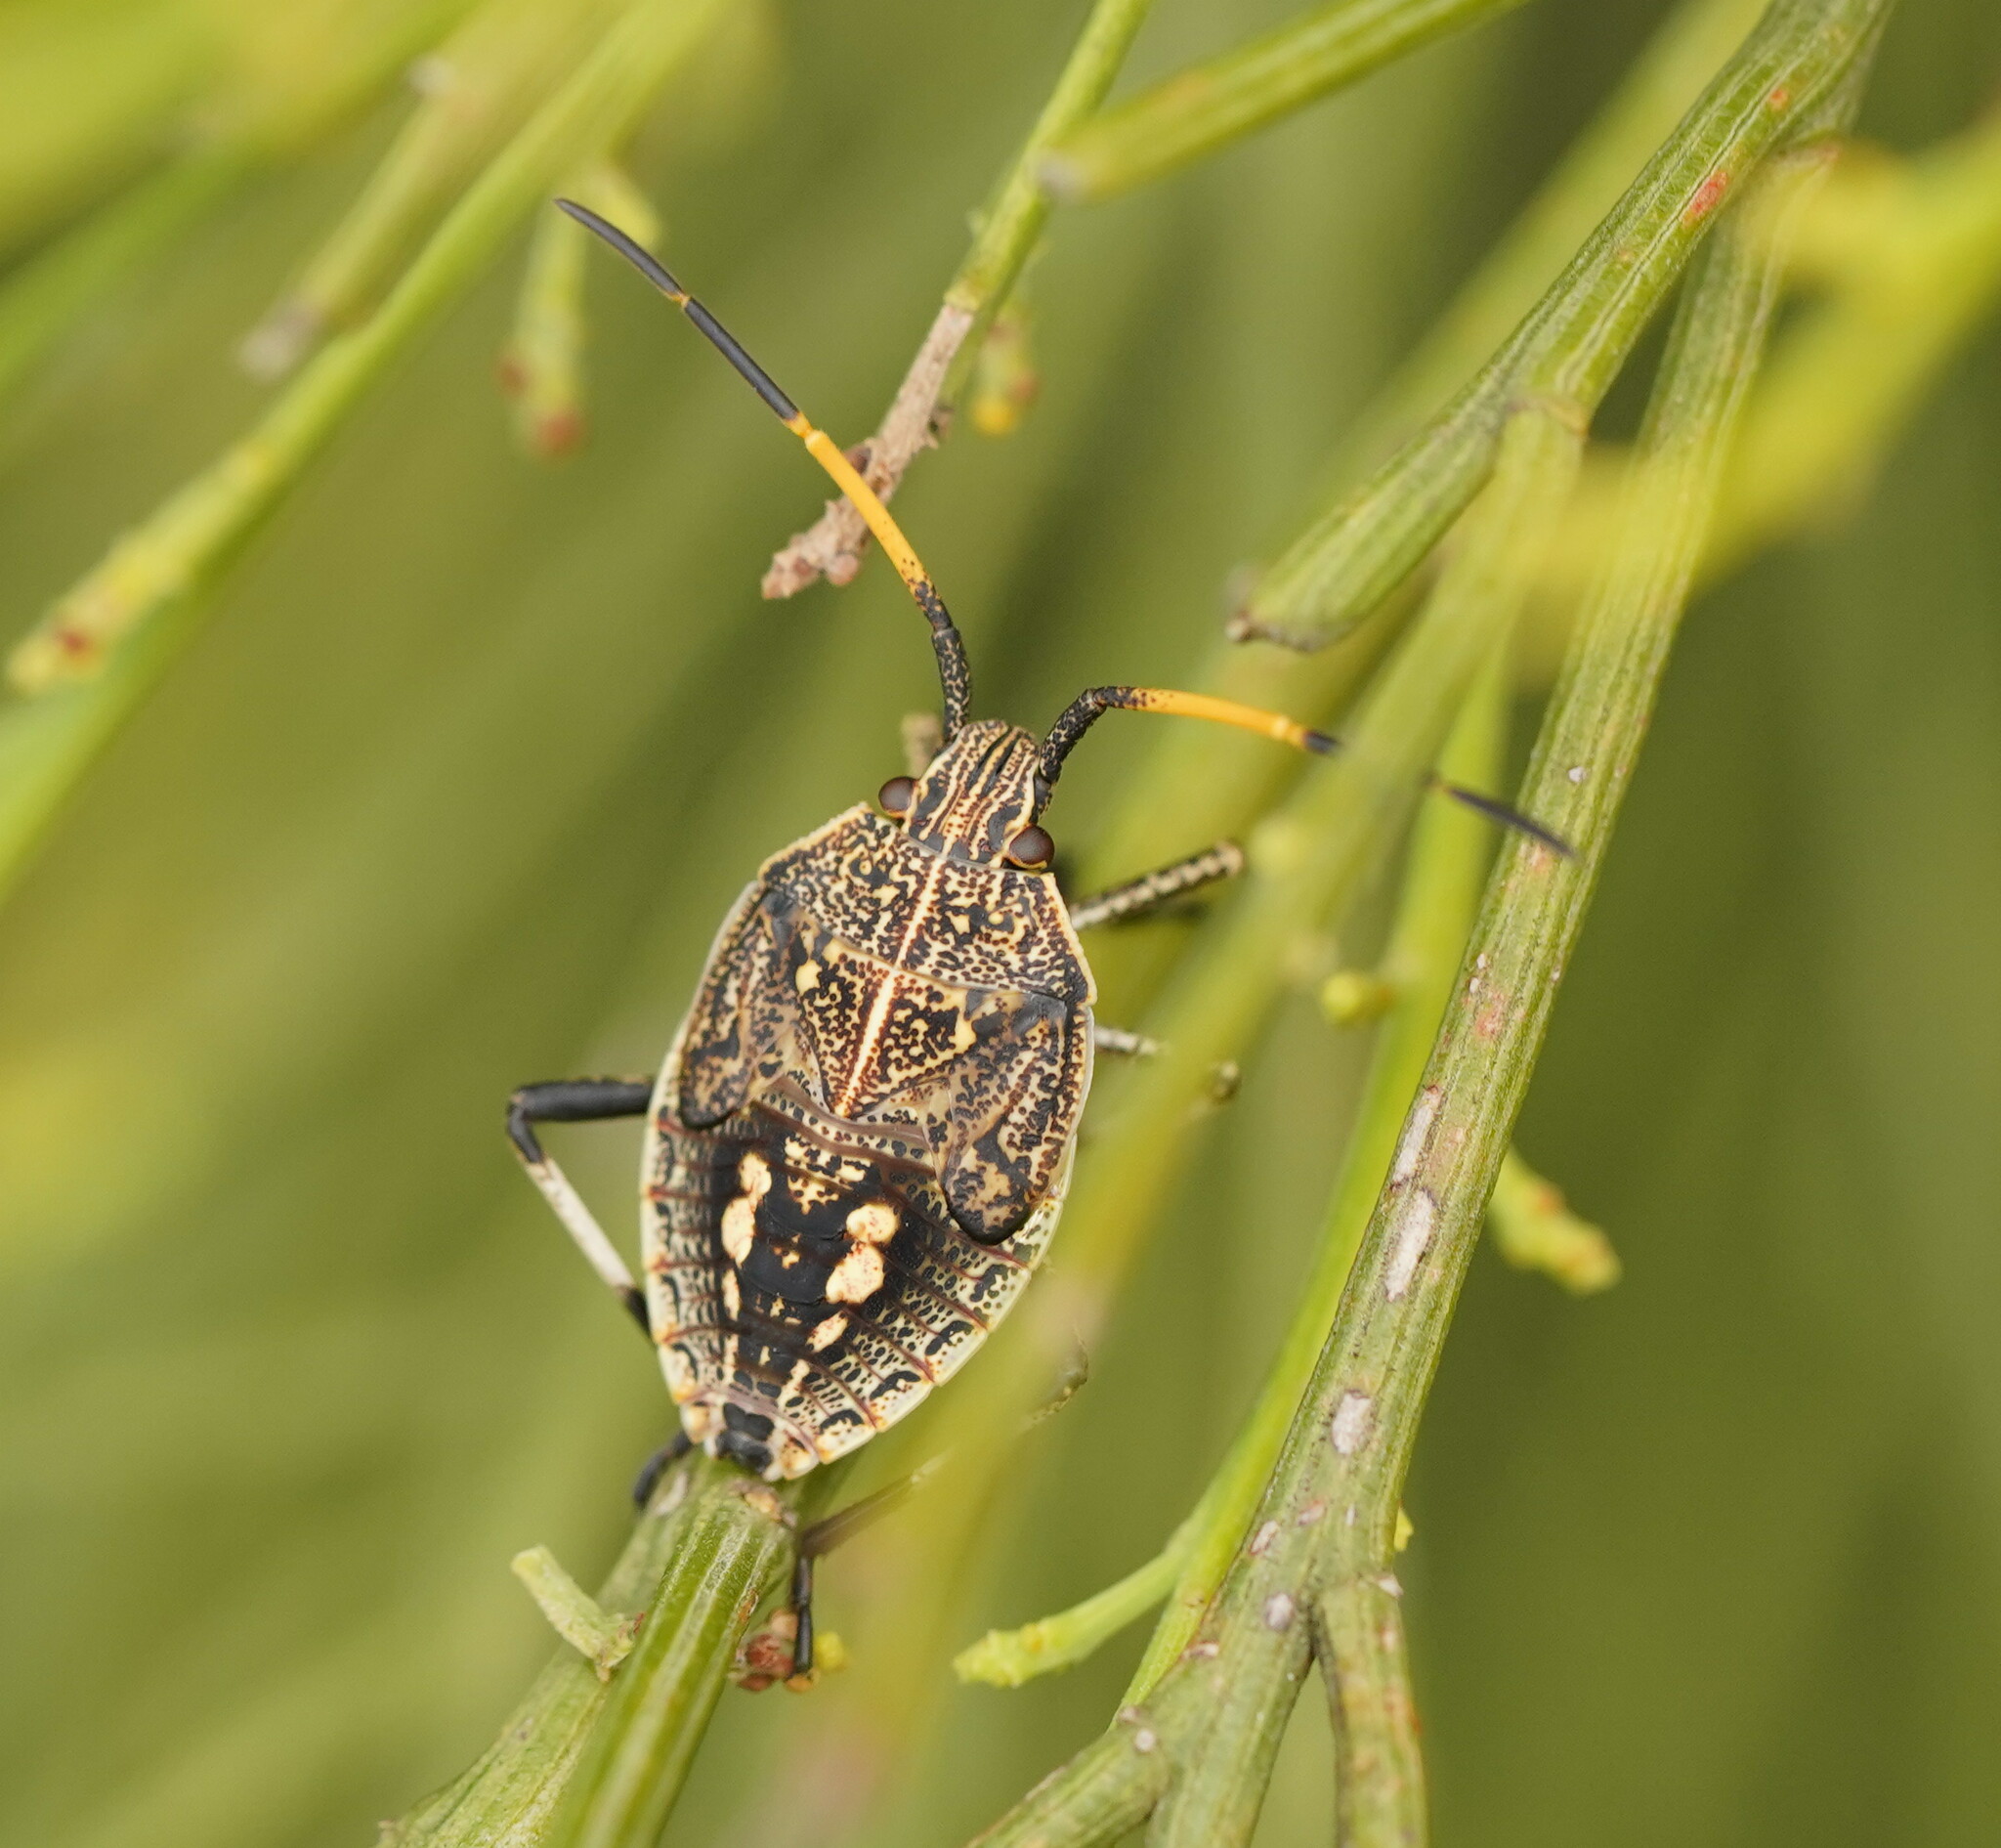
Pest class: stink_bug